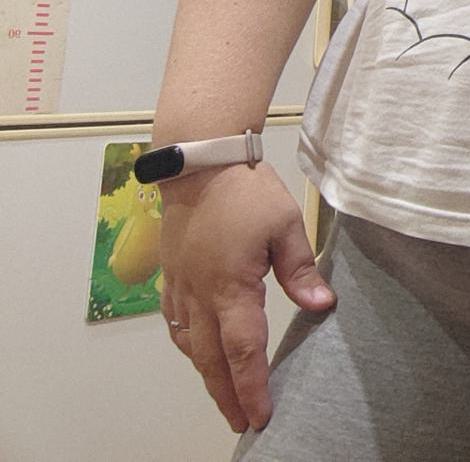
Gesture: no_gesture